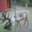
Label: deer